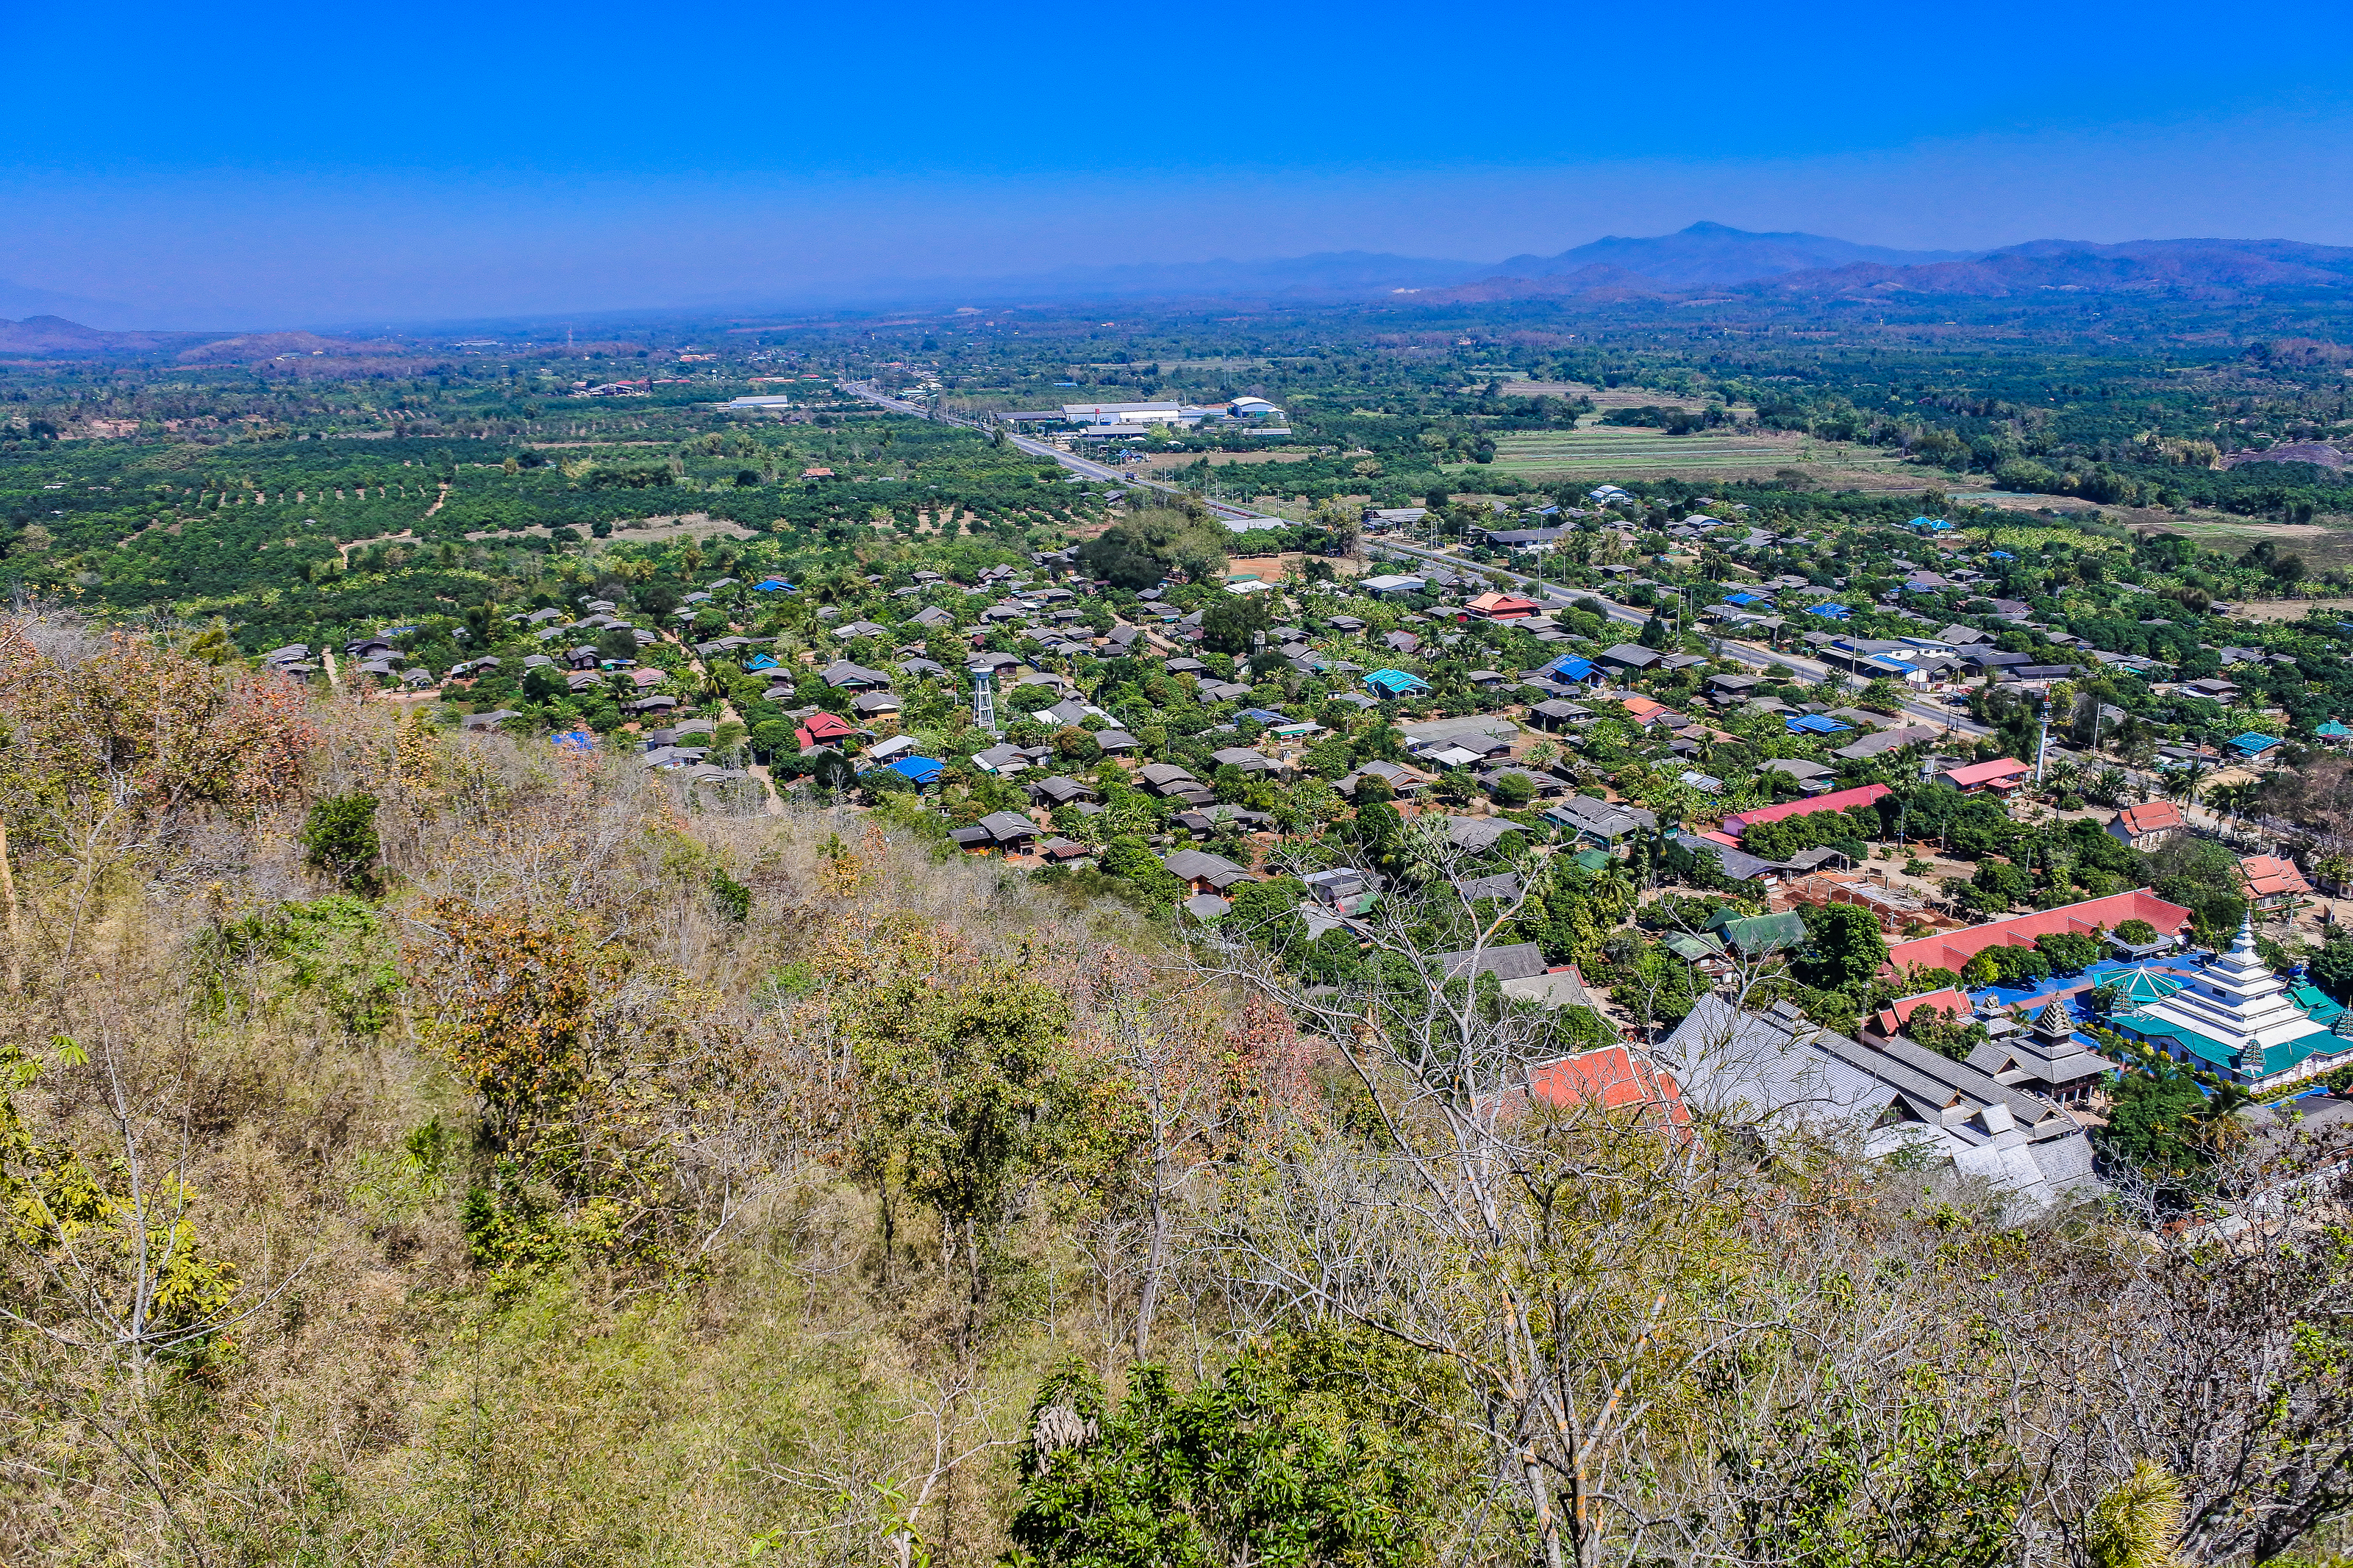
symbol, building, beautiful, view, phra, buddha, thailand, golden, palace, sky, old, oriental, statue, heritage, thai, history, ancient, stupa, morning, traditional, background, style, worship, religious, sunrise, destination, point, gold, tourist, vacation, place, architecture, art, famous, asia, asian, wat, buddhism, religion, pagoda, lamphun, monastery, blue, culture, buddhist, temple, time, travel, li, landscape, urban area, vegetation, town, hill, human settlement, city, mountain, wilderness, tree, hill station, bird's eye view, metropolitan area, plant community, residential area, tourism, photography, neighbourhood, chaparral, real estate, rural area, suburb, village, house, aerial photography, shrubland, geological phenomenon, cloud, cityscape, ridge, national park, rock, mountain range, road